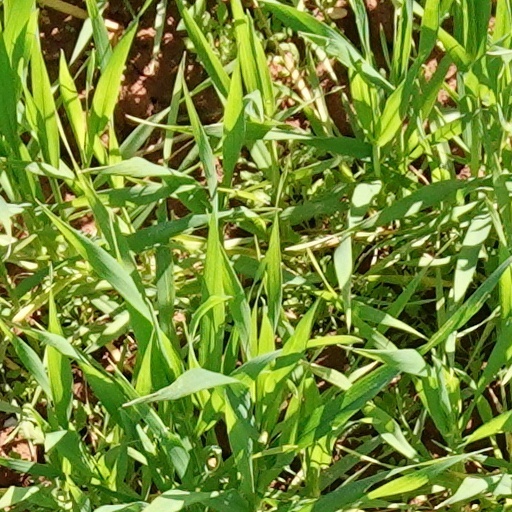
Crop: wheat